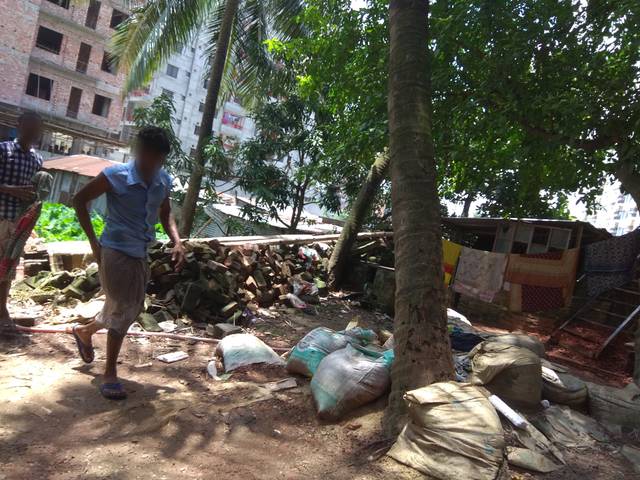
Region: Bangladesh
Coordinates: 23.83, 90.387